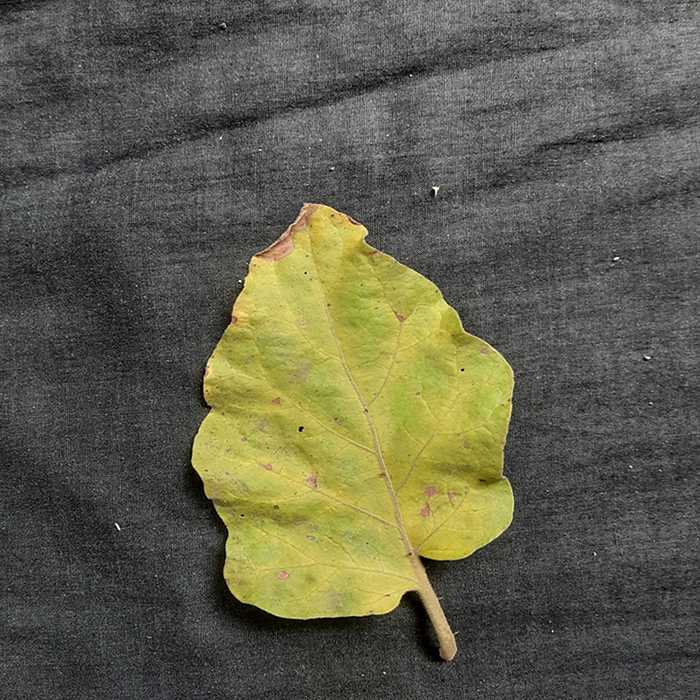
Plant: Eggplant
Label: Eggplant verticillium wilt